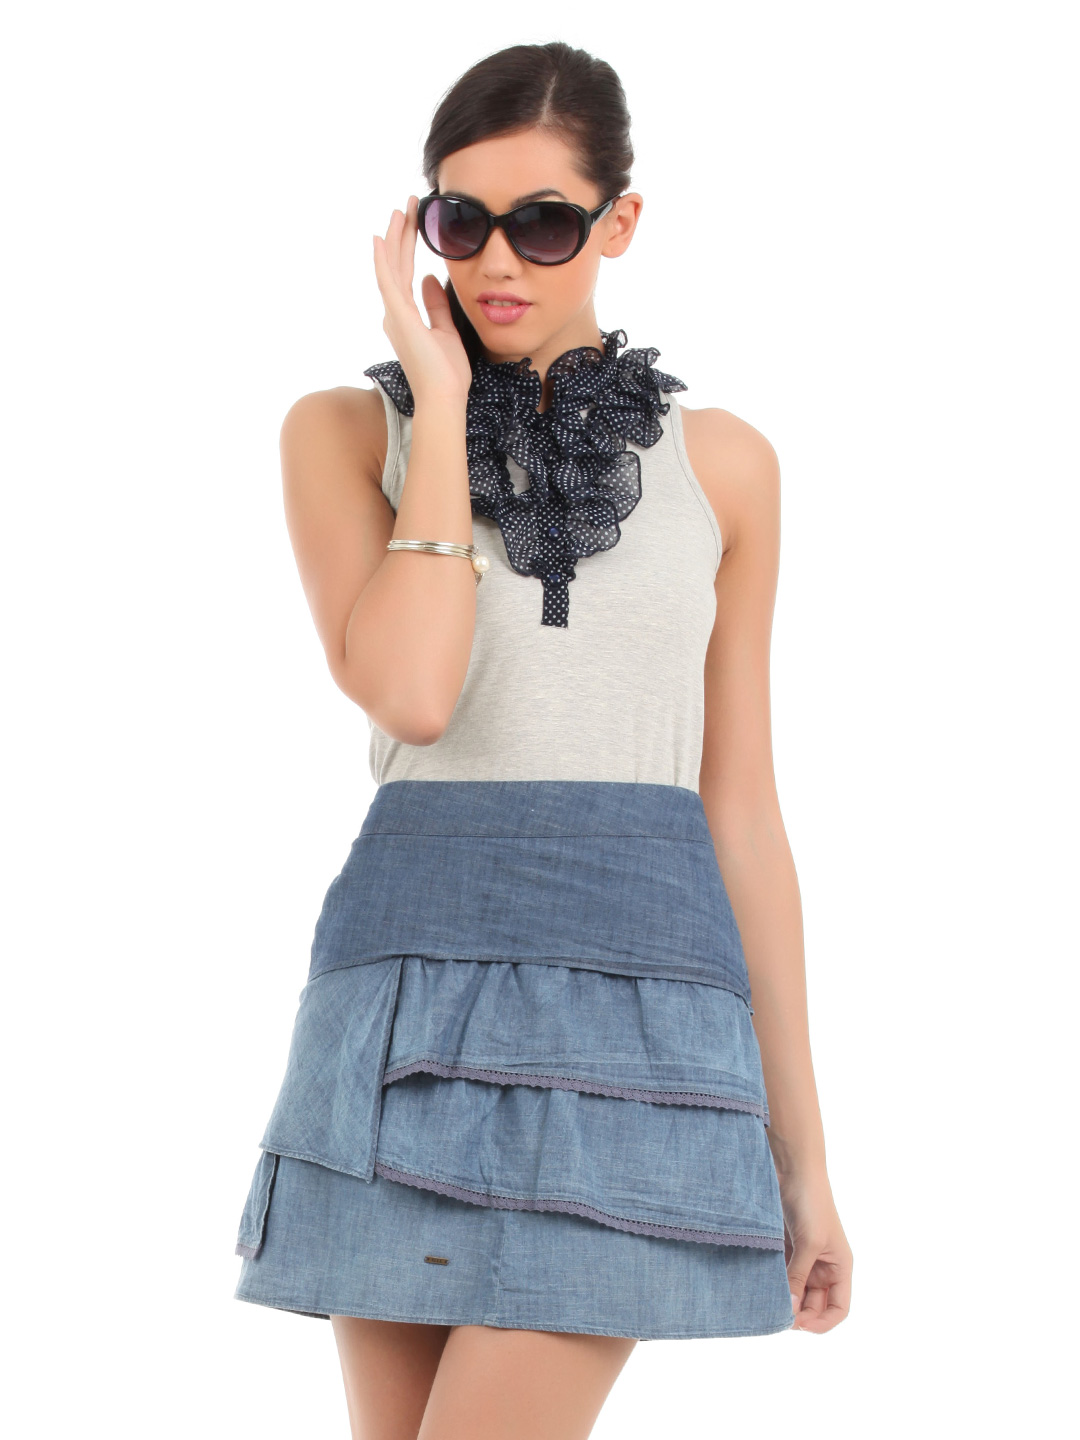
Elle Women Grey Top
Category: Apparel / Topwear / Tops
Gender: Women
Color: Grey
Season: Summer 2012
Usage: Casual